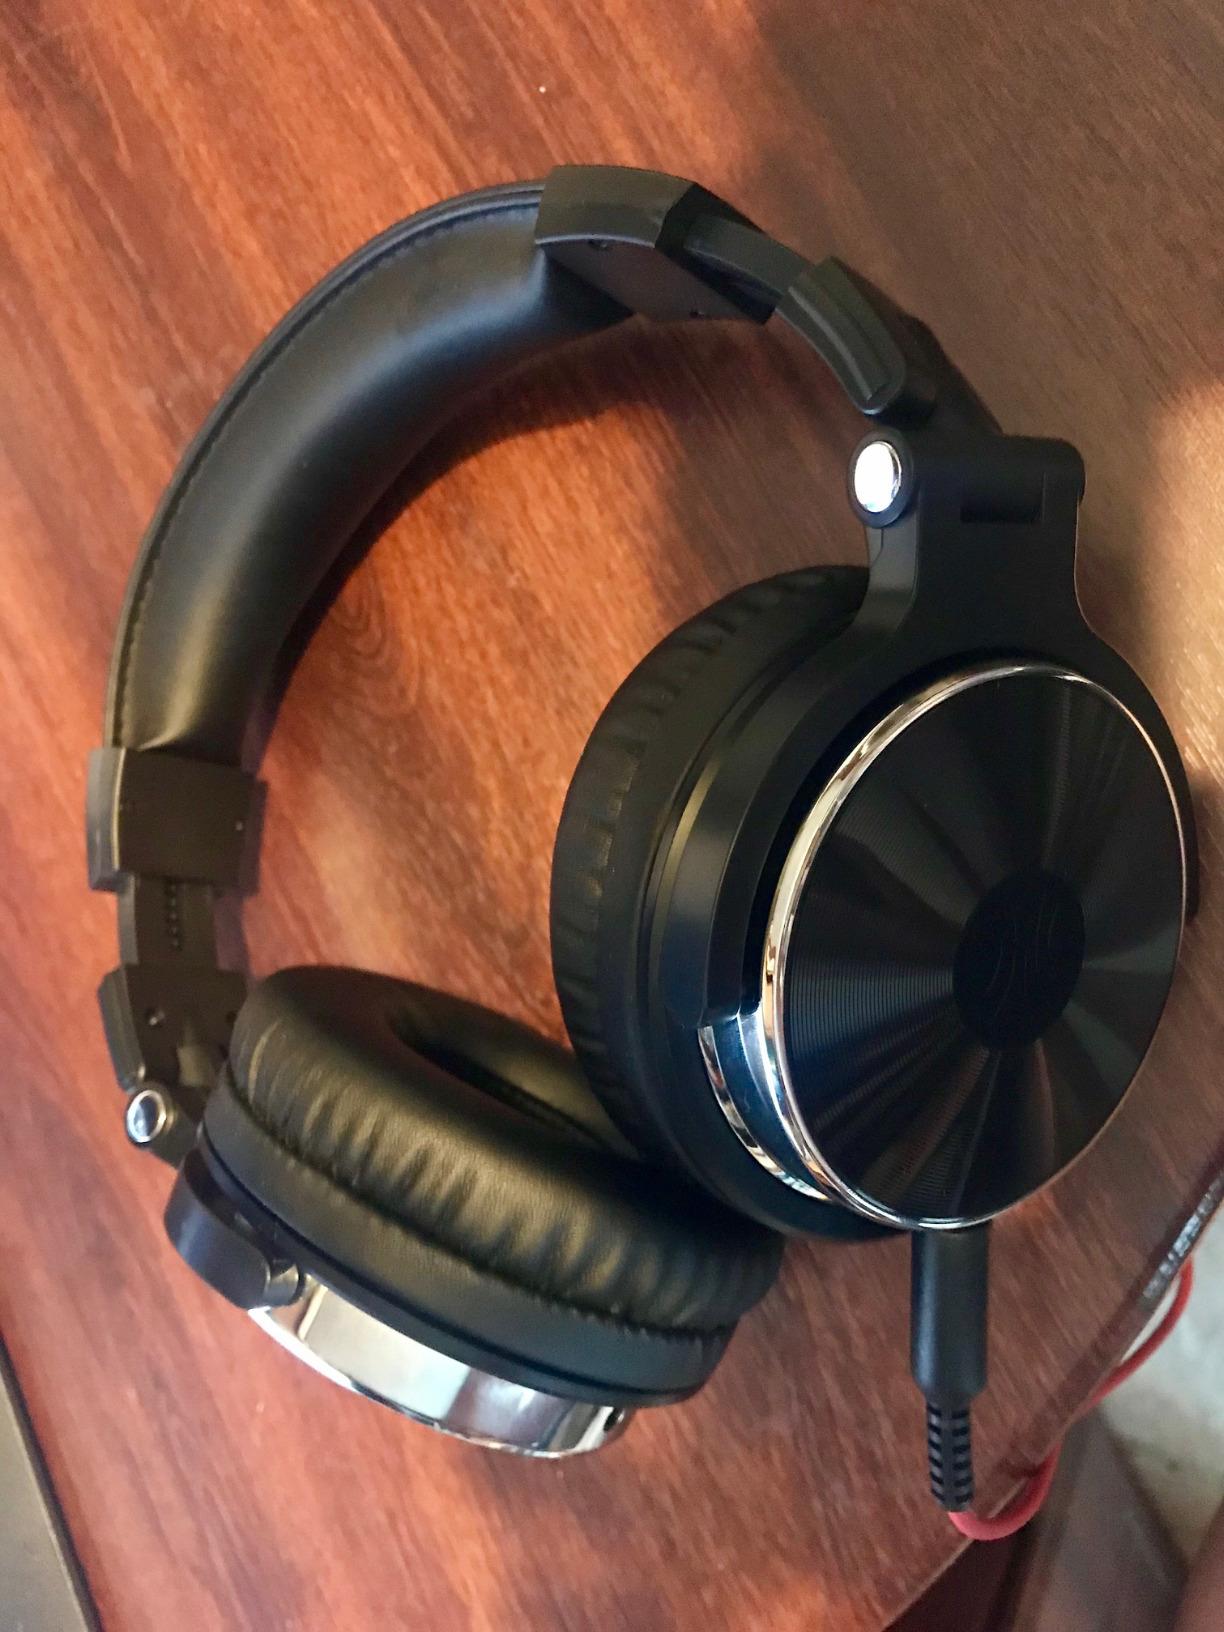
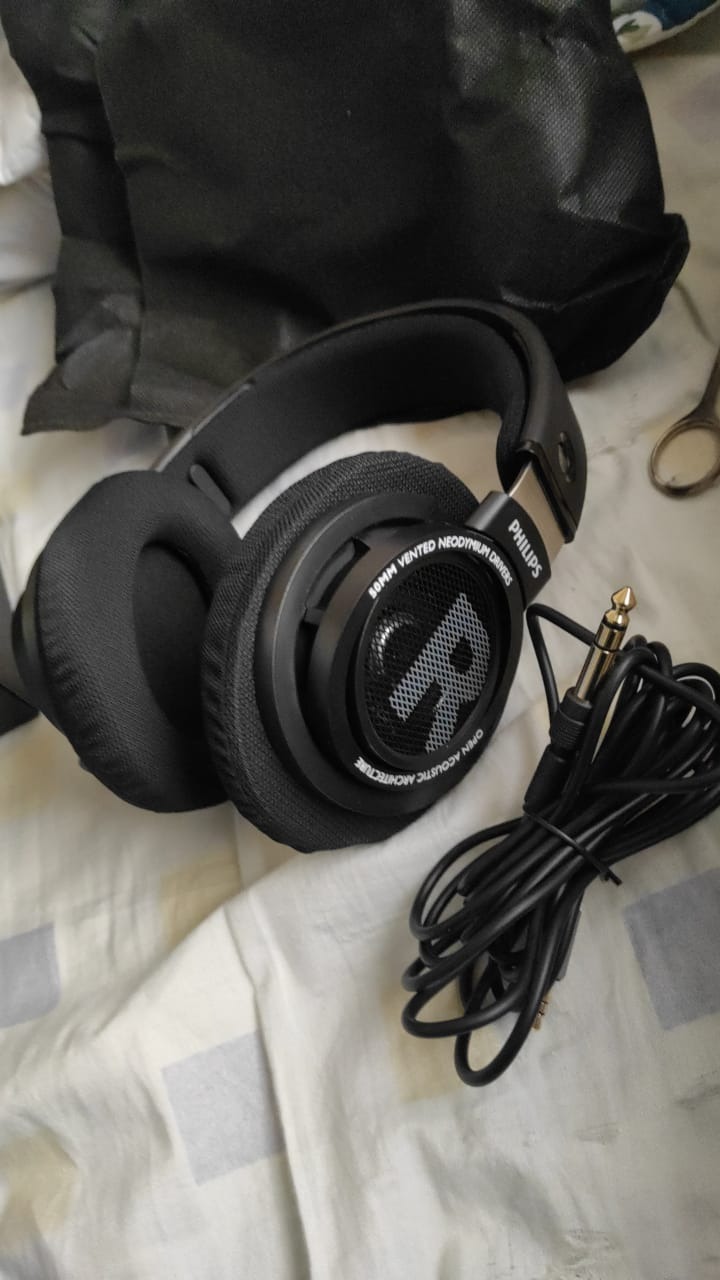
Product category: headphones
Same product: no